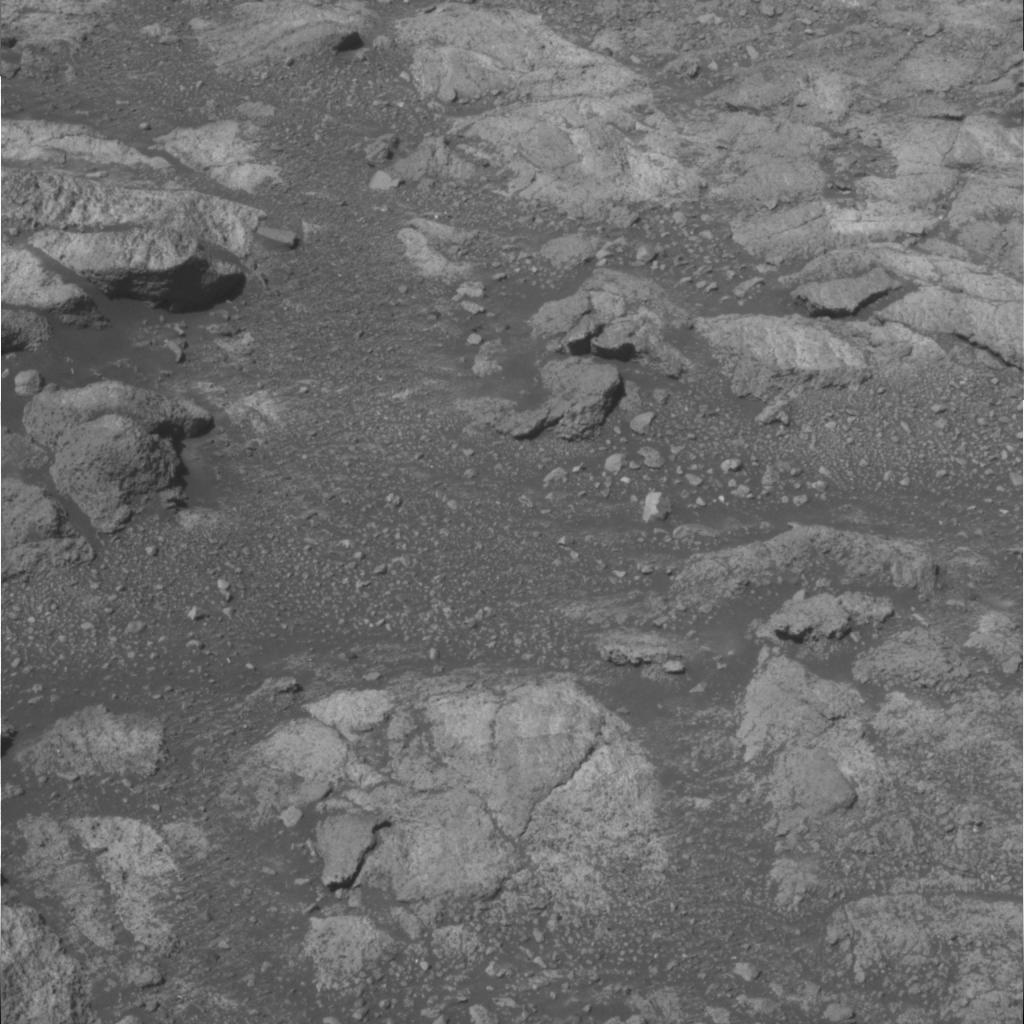
Surface features visible: Rock Outcrops, Clasts, Soil, Nearby Surface